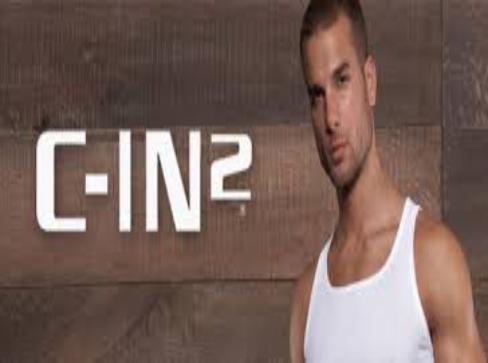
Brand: C-IN2
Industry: Clothes